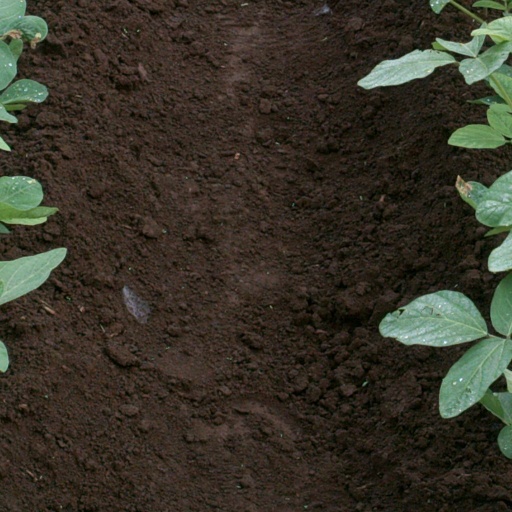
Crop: soybean